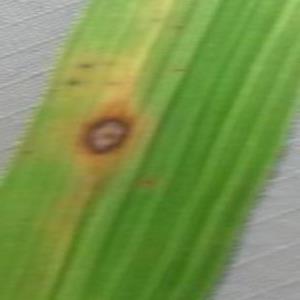
Disease: Brownspot